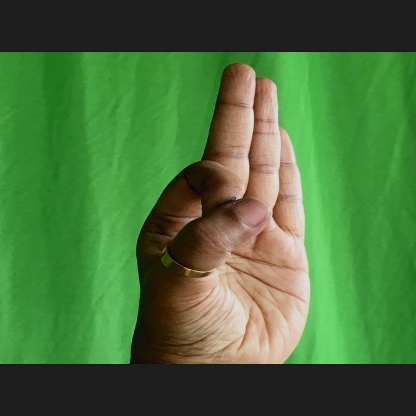
Mudra: Aralam